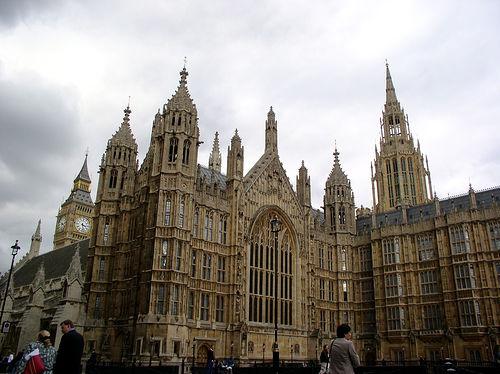
Weather: cloudy or overcast